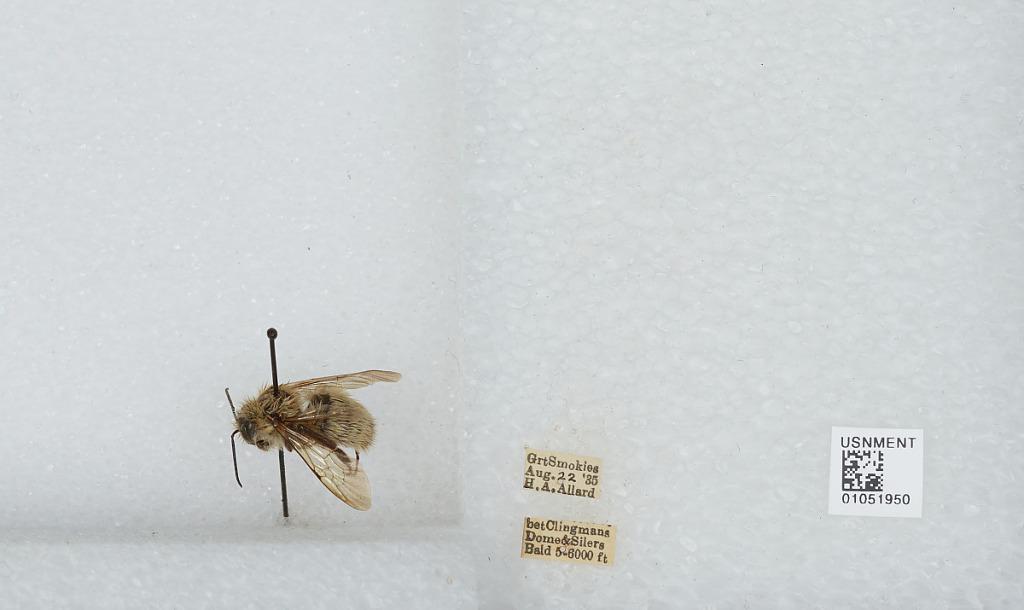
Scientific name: Bombus sp.
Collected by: H. Allard
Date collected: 1935-8-22
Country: United States
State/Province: Tennessee
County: Sevier
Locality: Great Smoky Mountains, between Clingmans Dome and Silers Bald
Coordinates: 35.5656, -83.5333